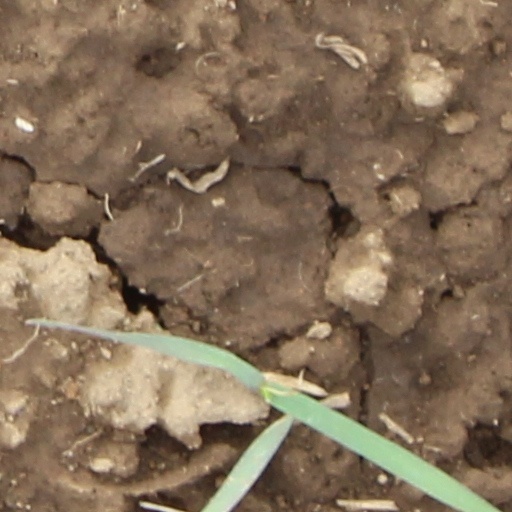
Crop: wheat